Nicholas Bhengu

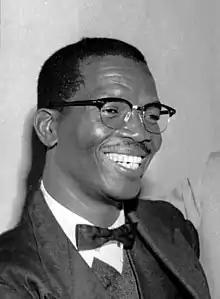

Nicholas Bhekinkosi Hepworth Bhengu was born on September 5, 1909, at Entumeni, KwaZulu-Natal. Known as "Manotsha", "Papakho", "uMkhulu" or "uKhehla" by his converts, he was the Founder of the Africa Back to God Crusade (Assemblies of God) in the 1950s. Bhengu was an evangelist, a teacher of the word, and a pastor. Through his ministry a very large congregation was built up in the Eastern Cape, KwaZulu-Natal, and the rest of South Africa together with the neighboring countries. Bhengu emphasised holiness and the fear of God, among other things.